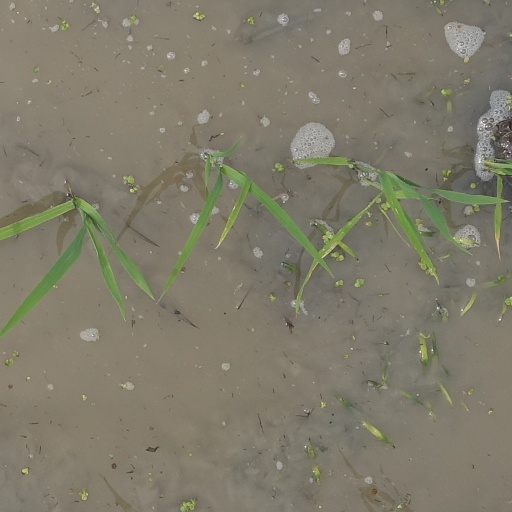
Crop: rice